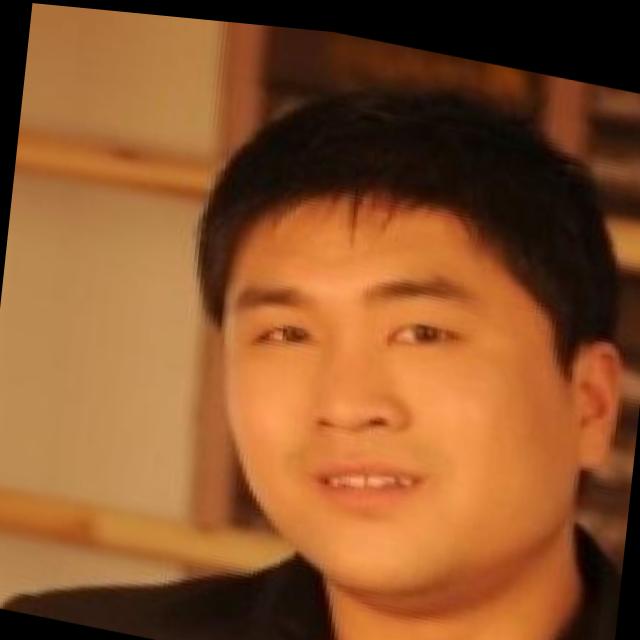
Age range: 21-44